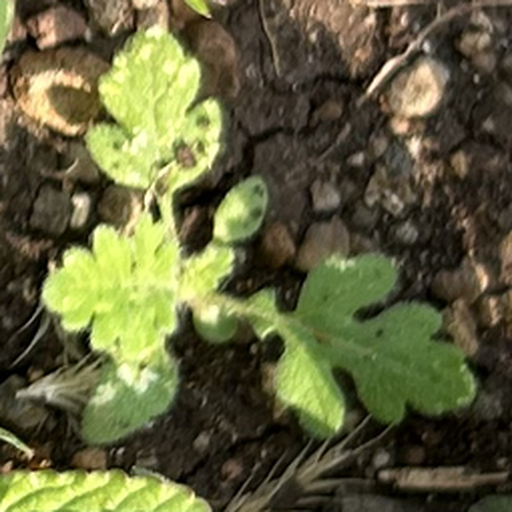
Weed species: Gajar_gavat_(Parthenium hysterophorus)